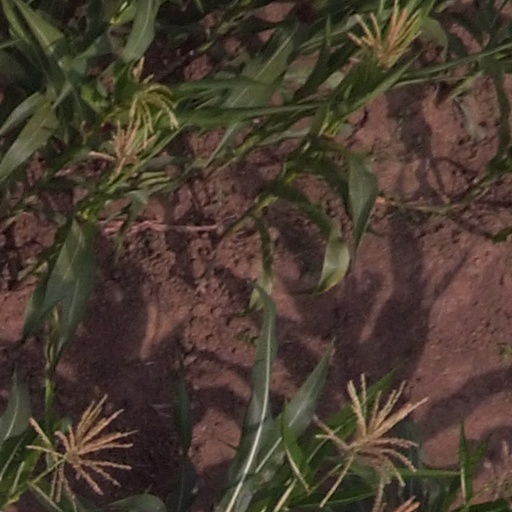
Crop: maize; corn